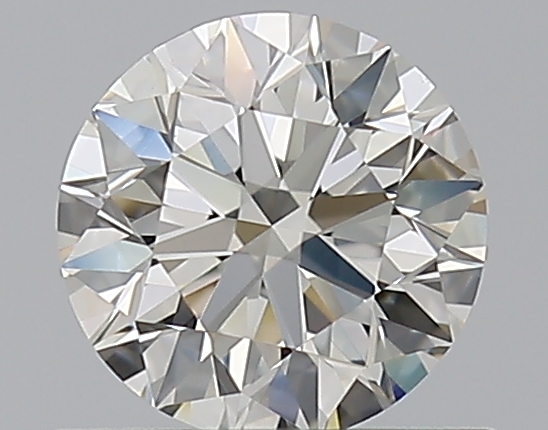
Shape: round
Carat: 0.55
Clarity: VVS2
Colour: J
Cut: EX
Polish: EX
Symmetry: EX
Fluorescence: N
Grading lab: GIA
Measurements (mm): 5.18 x 5.22 x 3.26